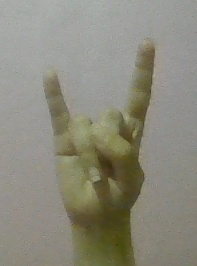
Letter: la